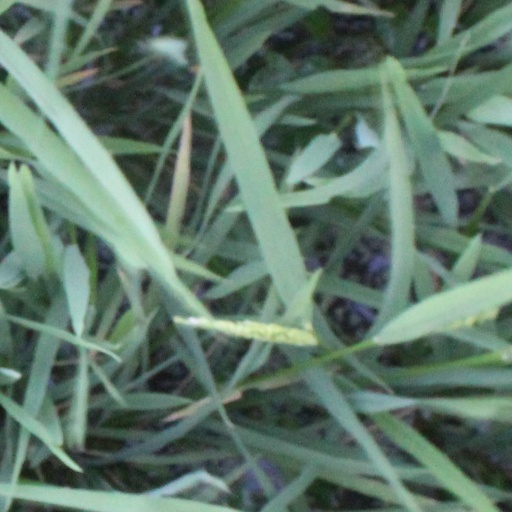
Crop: rice